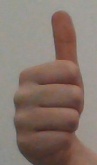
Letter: aleff